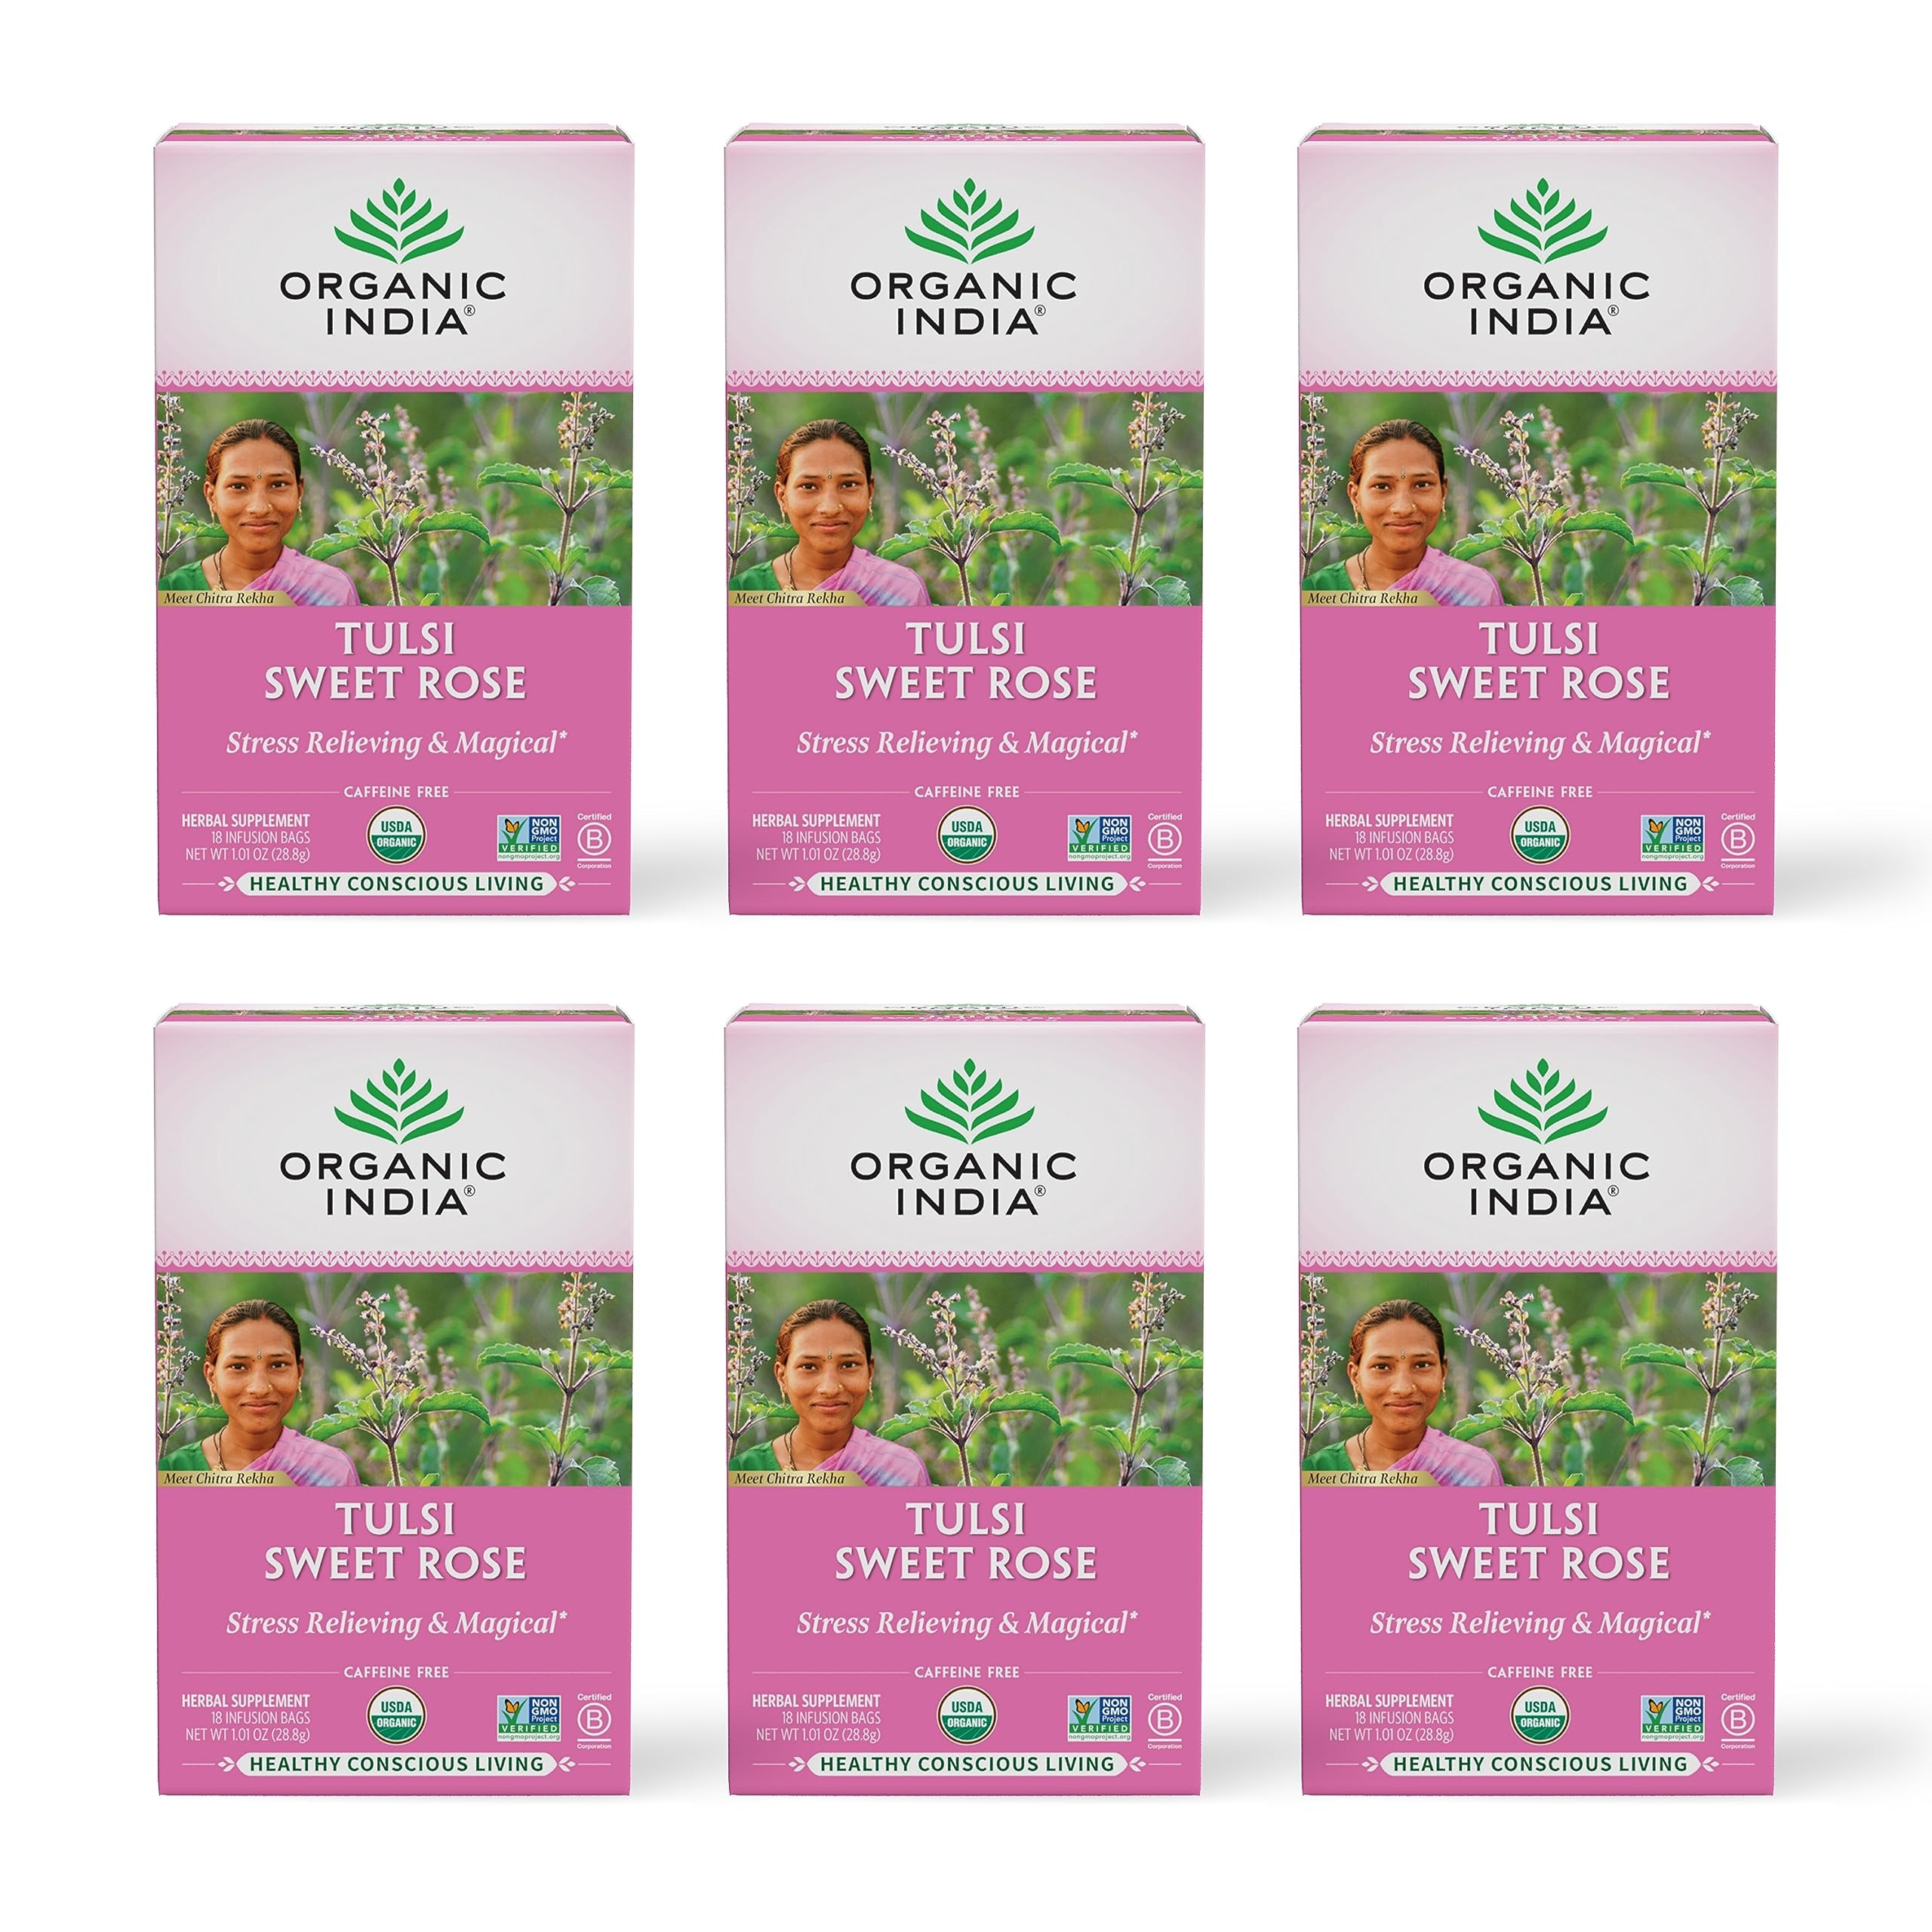
Item Name: Organic India Tulsi Sweet Rose Herbal Tea - Holy Basil Leaf, African Basil, Chamomilie, Lemon Myrtle, Stress Relieving, Immune Support, USDA Certified Organic, Caffeine-Free - 18 Infusion Bags, 6 Pack
Bullet Point 1: CALMING FLORAL BLEND: Tulsi Sweet Rose Tea bags combine the calming effects of rose and chamomile blossoms, offering a serene and fragrant experience that soothes the mind and promotes relaxation
Bullet Point 2: STRESS-RELIEVING ADAPTOGEN: Experience relief from stress with Rama, Vana, Krishna Tulsi, an adaptogenic herb that helps the body adapt to stressors, promoting overall well-being and tranquility
Bullet Point 3: ANTIOXIDANT-RICH: Indulge in the antioxidant properties of rose petals, which help support the body's well-being, along with cellular health and vitality
Bullet Point 4: REGENERATIVE ROSES. Made with lovingly handpicked and regeneratively grown Tulsi leaves and Rose petals. The native rose of India is beloved for its luscious aroma that lends itself to tea and sweets
Bullet Point 5: CAFFEINE-FREE INDULGENCE: Savor the sweetness of Sweet Rose Tea anytime, as it's caffeine-free, allowing you to enjoy its soothing and delightful flavors during any time of the day
Value: 108.0
Unit: Count

Price: 5.99